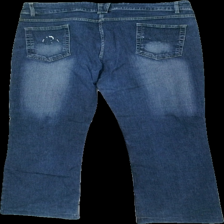
View: back
Type: Jeans
Category: Ladies
Brand: Cellbes
Colors: Blue
Material: unknown
Cut: Regular
Size: 48
Season: All
Trend: Denim
Price range: 50-100
Recommended usage: Reuse
Description: blue jeans